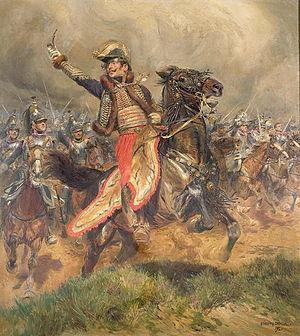
Fanchon est une chanson française.
Antoine Charles Louis, comte de Lasalle, est un général de cavalerie du Premier Empire, né à Metz le 10 mai 1775 et mort au combat lors de la bataille de Wagram le 6 juillet 1809. Issu d'une famille noble, il s'engage très jeune dans l'armée royale. Sous la Révolution française, il devient officier, puis participe aux campagnes d'Italie et d'Égypte où il se fait remarquer par son audace et ses coups d'éclat.
Avant l'apparition de l'automobile et du char de combat, le terme de cavalerie française désignait l'ensemble des régiments ou escadrons de cavaliers de l'armée française - la cavalerie constituant l'une des branches des Armes à cheval. Après sa mécanisation dans l'entre-deux-guerres et l'apparition de l'arme blindée cavalerie, le terme est utilisé pour désigner les unités mécanisées équipées de chars, d'automitrailleuses ou d'autres véhicules blindés - du type « VAB », « VBL », « ERC-90 Sagaie » ou « AMX-10 RC » à l'époque contemporaine - qui ont repris les missions, titres et traditions des régiments autrefois montés. La cavalerie est l'une des plus anciennes composantes de l'armée de terre française aux côtés d'autres « armes » que sont l'artillerie et l'infanterie.